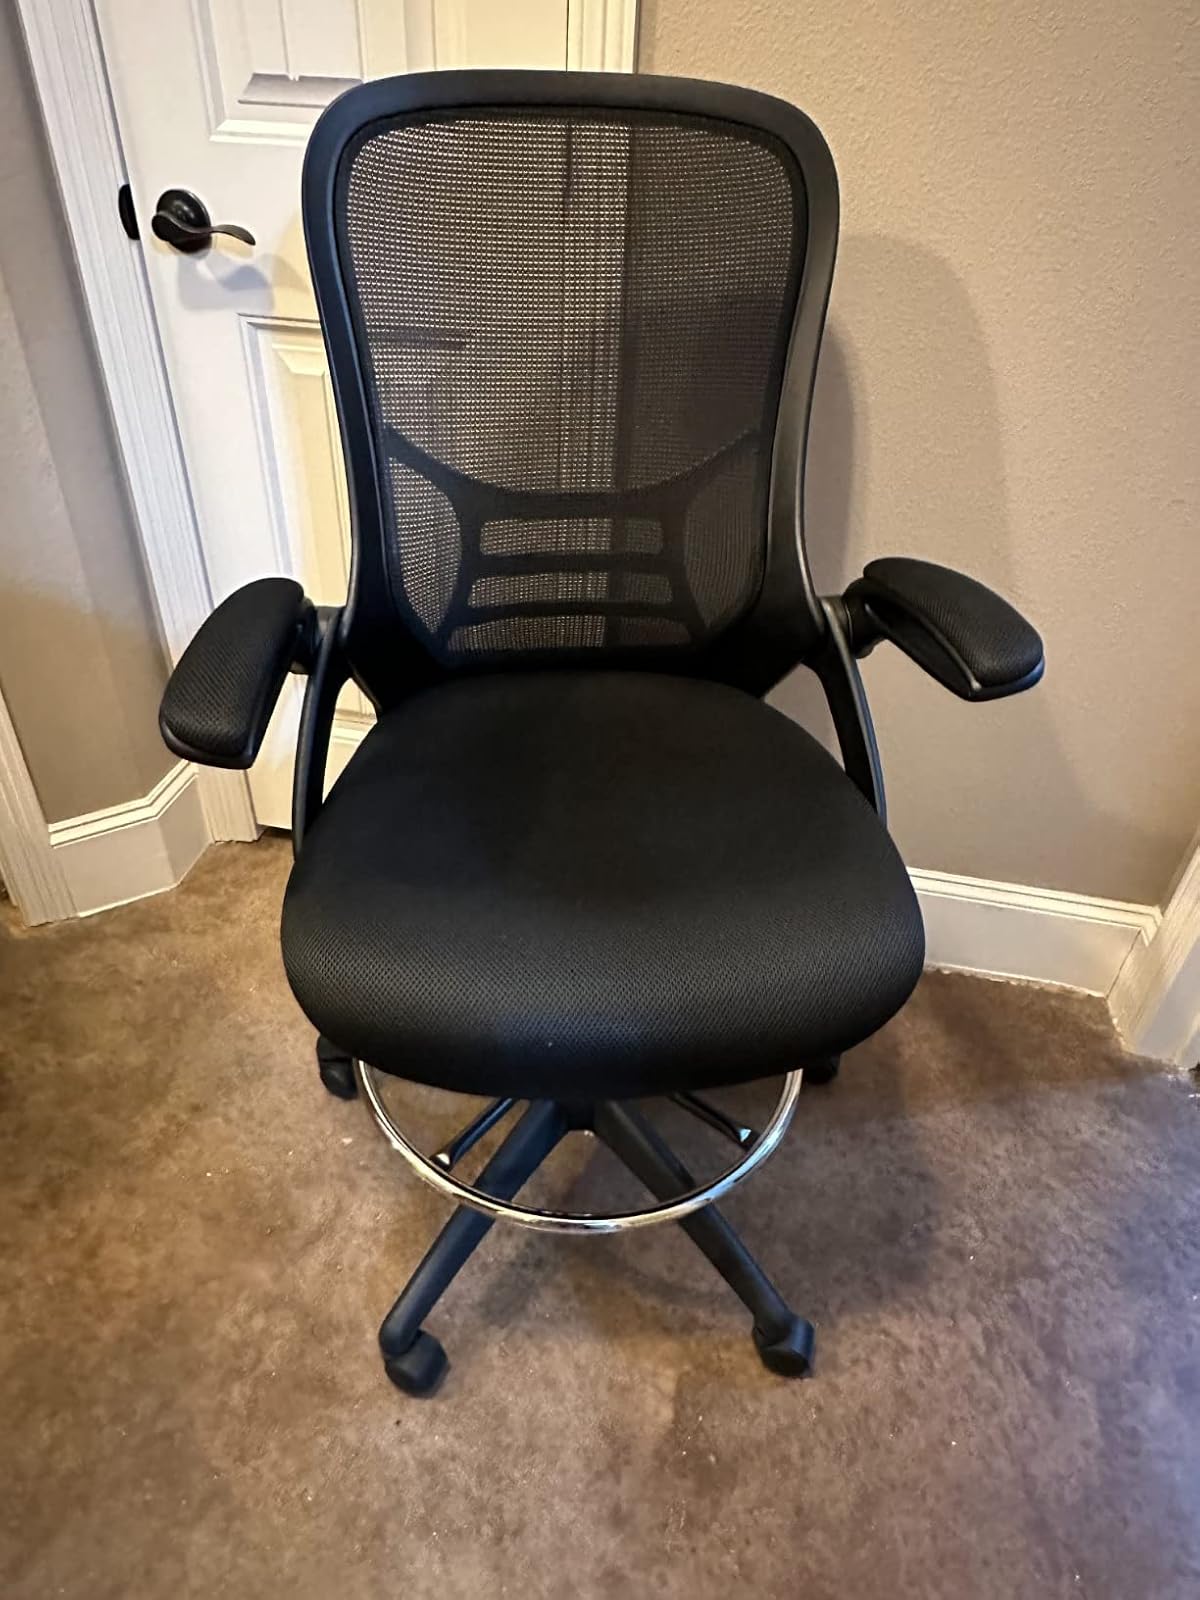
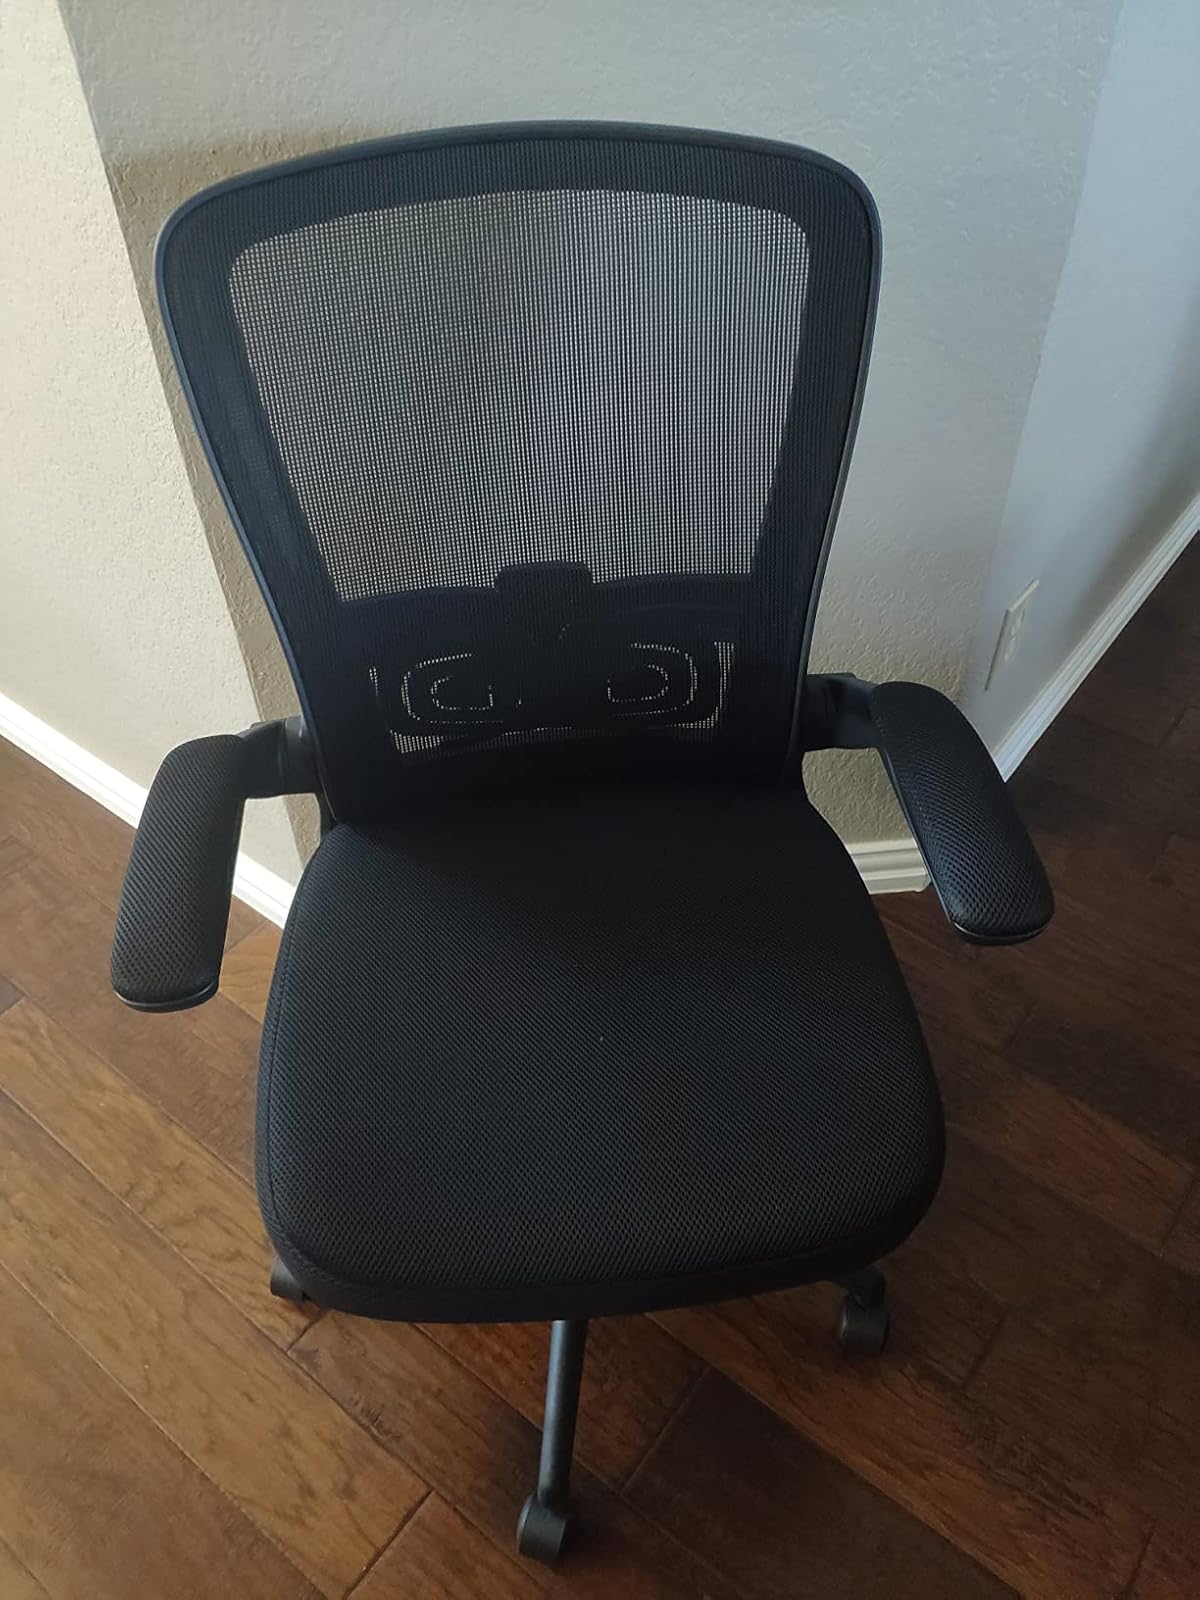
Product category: items_chair
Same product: no